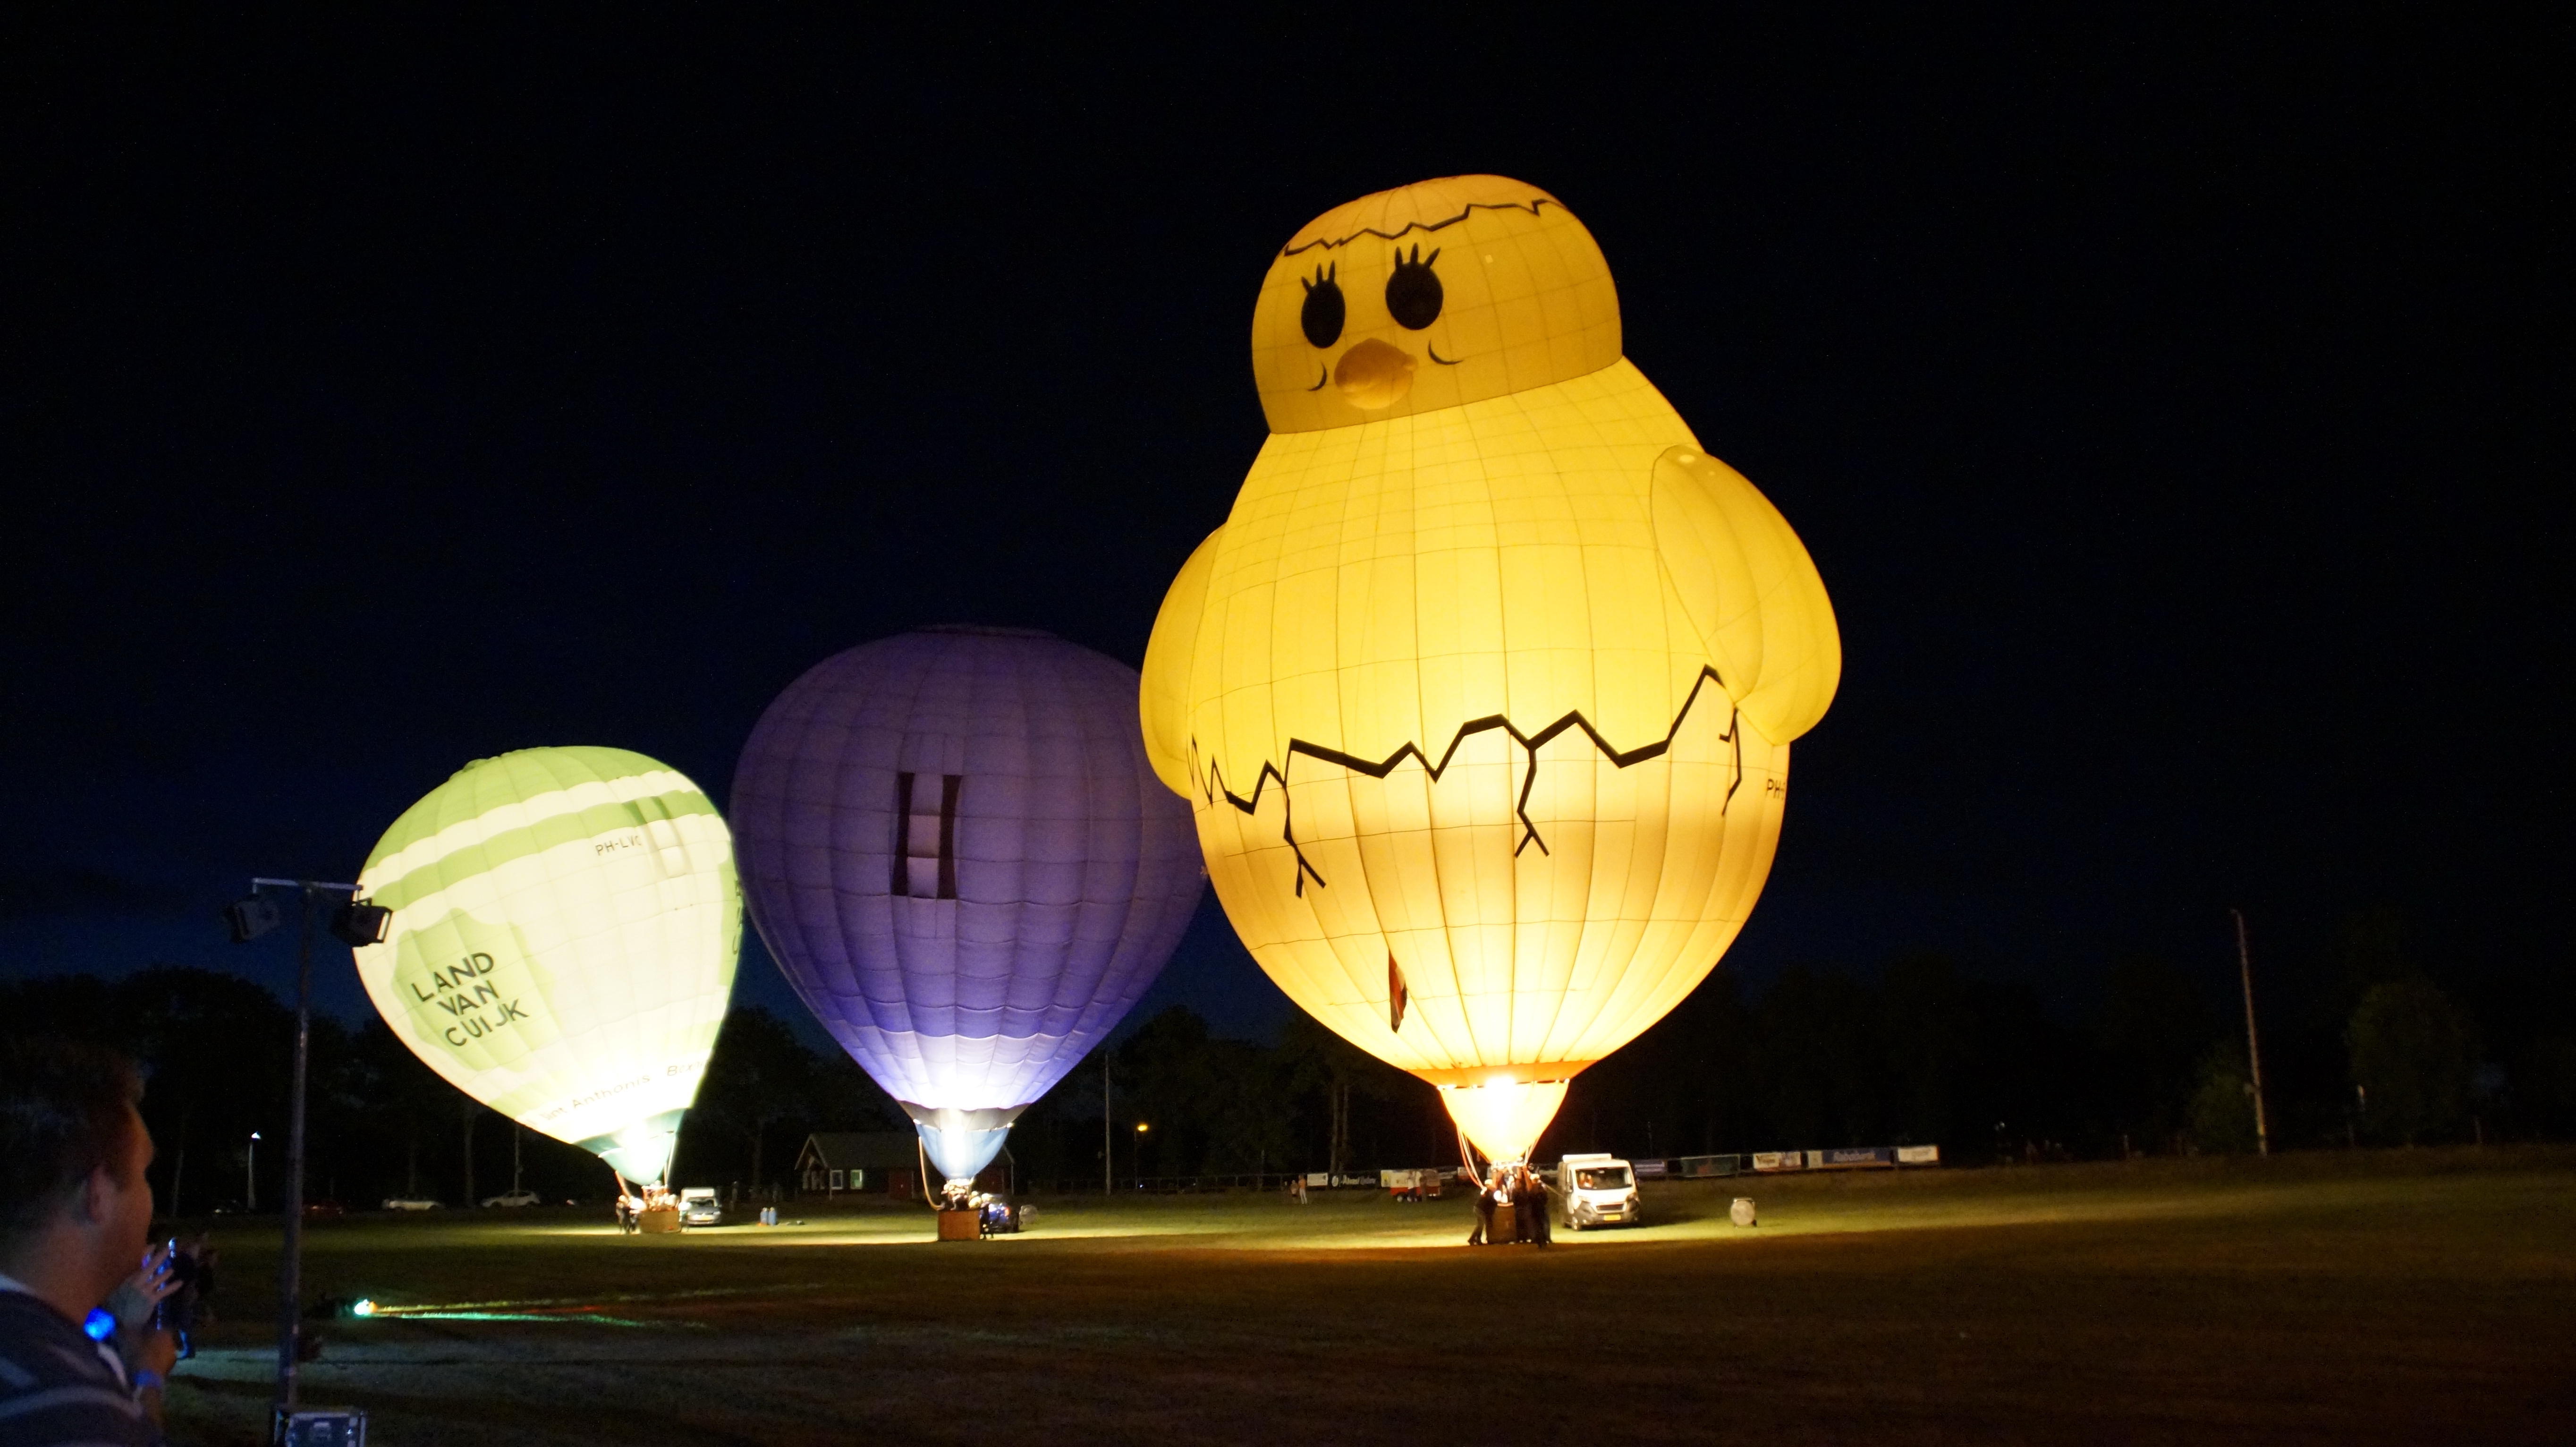
hot air balloon, festival, sky, hot air ballooning, yellow, lighting, night, balloon